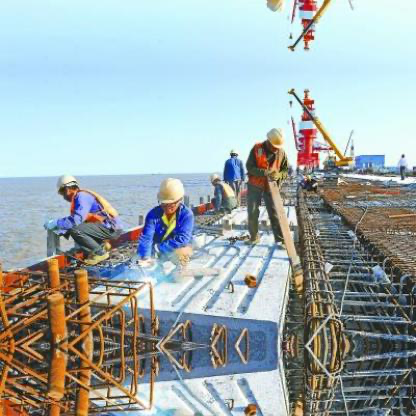
Objects in the image:
label: helmet
label: helmet
label: helmet
label: helmet
label: helmet
label: helmet